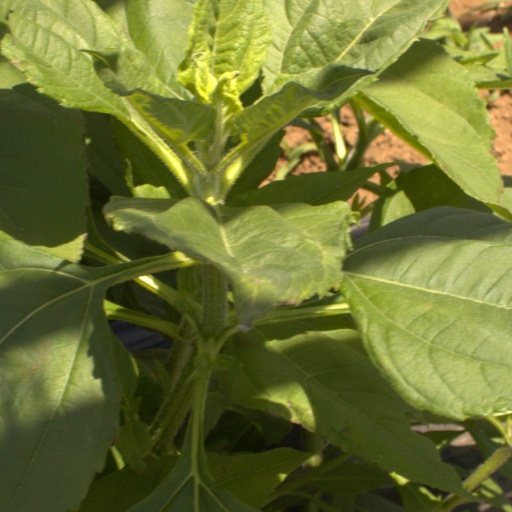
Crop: Jerusalem artichoke